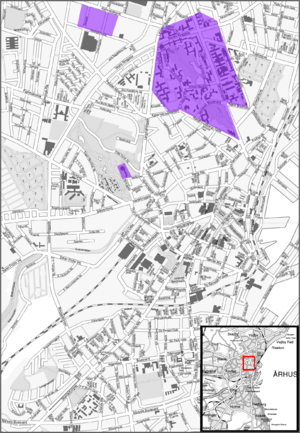
L'université d'Aarhus est une université danoise.